Henllan, Ceredigion

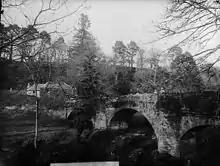
Henllan bridge, c.1885

Henllan is situated just over the Teifi bridge from the A484 Cardigan to Carmarthen road, some 3 miles (5 km) east of Newcastle Emlyn, and now merges as a result of infill development with the small settlement of Trebedw. The settlement lies to the south of the Teifi Valley Railway amidst steep, attractive woodland areas (many of which are subject to Tree Preservation Orders) in the Teifi Valley. The name is Old Welsh, "Hên-llan", meaning "old church-enclosure".